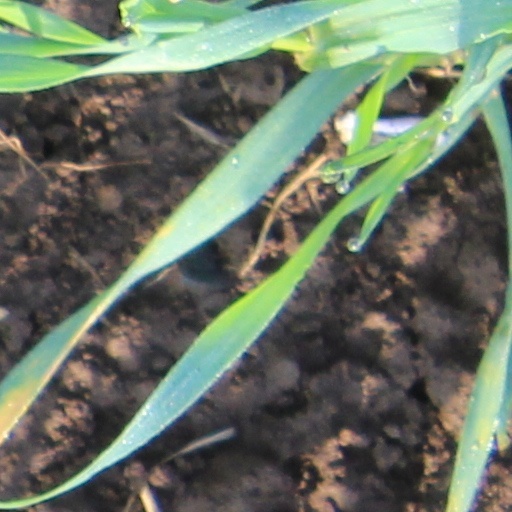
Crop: wheat